Snow Day (2022 film)

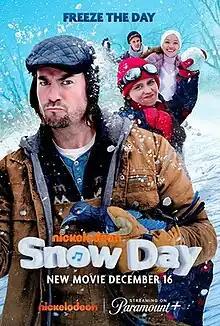
Promotional release poster

Snow Day is a 2022 musical comedy film directed by Michael Lembeck and written by Samantha Martin and Chris Viscardi. Produced by Nickelodeon Productions, the film is a remake of the 2000 film of the same name which Viscardi helped to conceive as it was originally developed as a follow-up to "The Adventures of Pete & Pete" before being rewritten as a standalone. Reimagined as a musical, it stars Ky Baldwin, Jerry Trainor, Rob Huebel, Laura Bell Bundy, Michaela Russell, Shelby Simmons, and Fabi Aguirre. It was released on Nickelodeon and Paramount+ on December 16, 2022. In June 2023, the film was removed from the service.